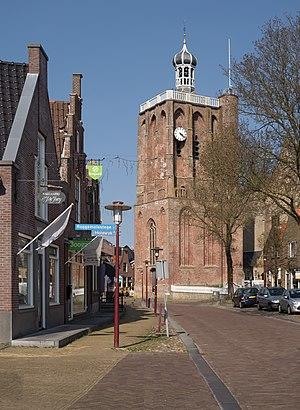
Workum est une ville située dans la commune néerlandaise de Súdwest Fryslân, dans la province de Frise. Son nom en frison est Warkum.